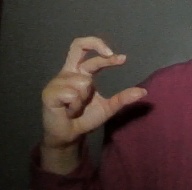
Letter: thal